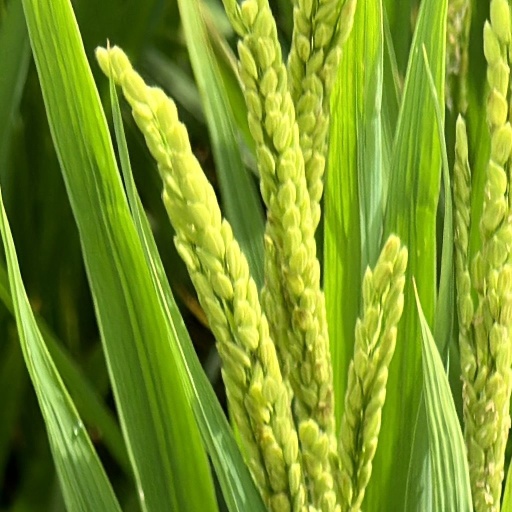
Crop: rice